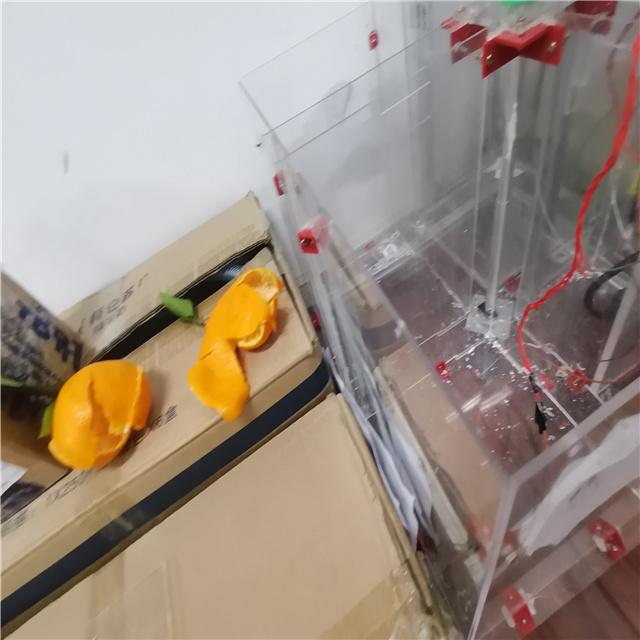
Label: peels